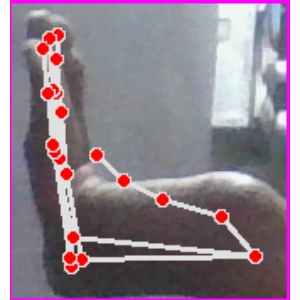
अक्षर: स